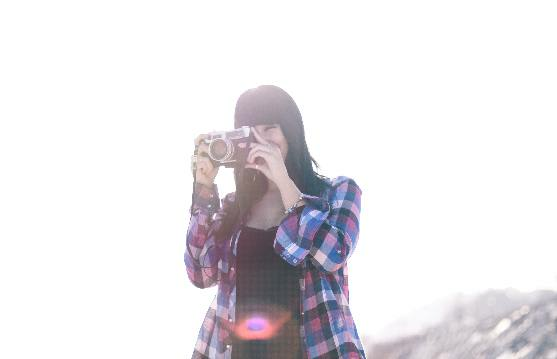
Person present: Yes